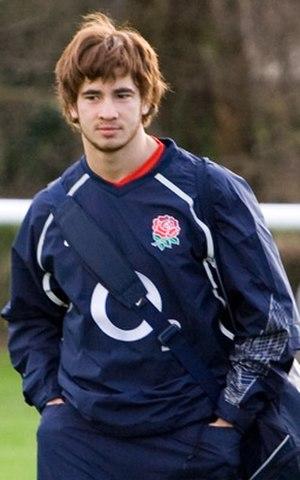
La liste des joueurs sélectionnés en équipe d'Angleterre de rugby à XV comprend 1 413 joueurs au 23 février 2020, le dernier étant Ben Earl retenu pour la première fois en équipe nationale le 8 février 2020 contre l'Écosse. Le premier Anglais sélectionné est John Bentley le dimanche 27 mars 1871 contre l'Écosse. L'ordre établi prend en compte la date de la première sélection, puis la qualité de titulaire ou remplaçant et enfin l'ordre alphabétique.
Daniel Cipriani, né le 2 novembre 1987 à Roehampton dans la banlieue de Londres, est un joueur de rugby à XV international anglais. Ancien demi d'ouverture des Wasps, des Sale Sharks et des Melbourne Rebels, franchise de Super 15, il évolue sous les couleurs du club anglais de Gloucester à partir de 2018.